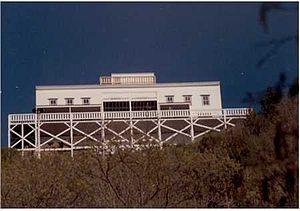
La chaîne Holyoke est située dans la vallée du Connecticut au Massachusetts. Elle fait partie de Metacomet Ridge, une longue arête rocheuse des Appalaches qui traverse le sud de la Nouvelle-Angleterre sur 170 kilomètres. La chaîne Holyoke est une destination populaire pour la pratique de la randonnée pédestre. Elle est réputée pour ses hautes falaises, le panorama qu'elle offre, son microclimat ainsi que sa faune et sa flore variées. Des sites touristiques tels Mount Holyoke Summit House et les Horse Caves revêtent une grande importance historique dans la région.
Le mont Holyoke, qui culmine à 285 mètres d'altitude, est le sommet le plus occidental de la chaîne Holyoke, un chaînon situé dans la vallée du Connecticut, au Massachusetts, et faisant partie de Metacomet Ridge. La montagne est située sur le territoire des villes de Hadley et South Hadley. Elle est notamment traversée par le Metacomet-Monadnock Trail et se trouve au sein du parc d'État J. A. Skinner. Elle est connue pour son gîte sommital, sa route automobile, le panorama qu'elle offre et pour sa biodiversité.